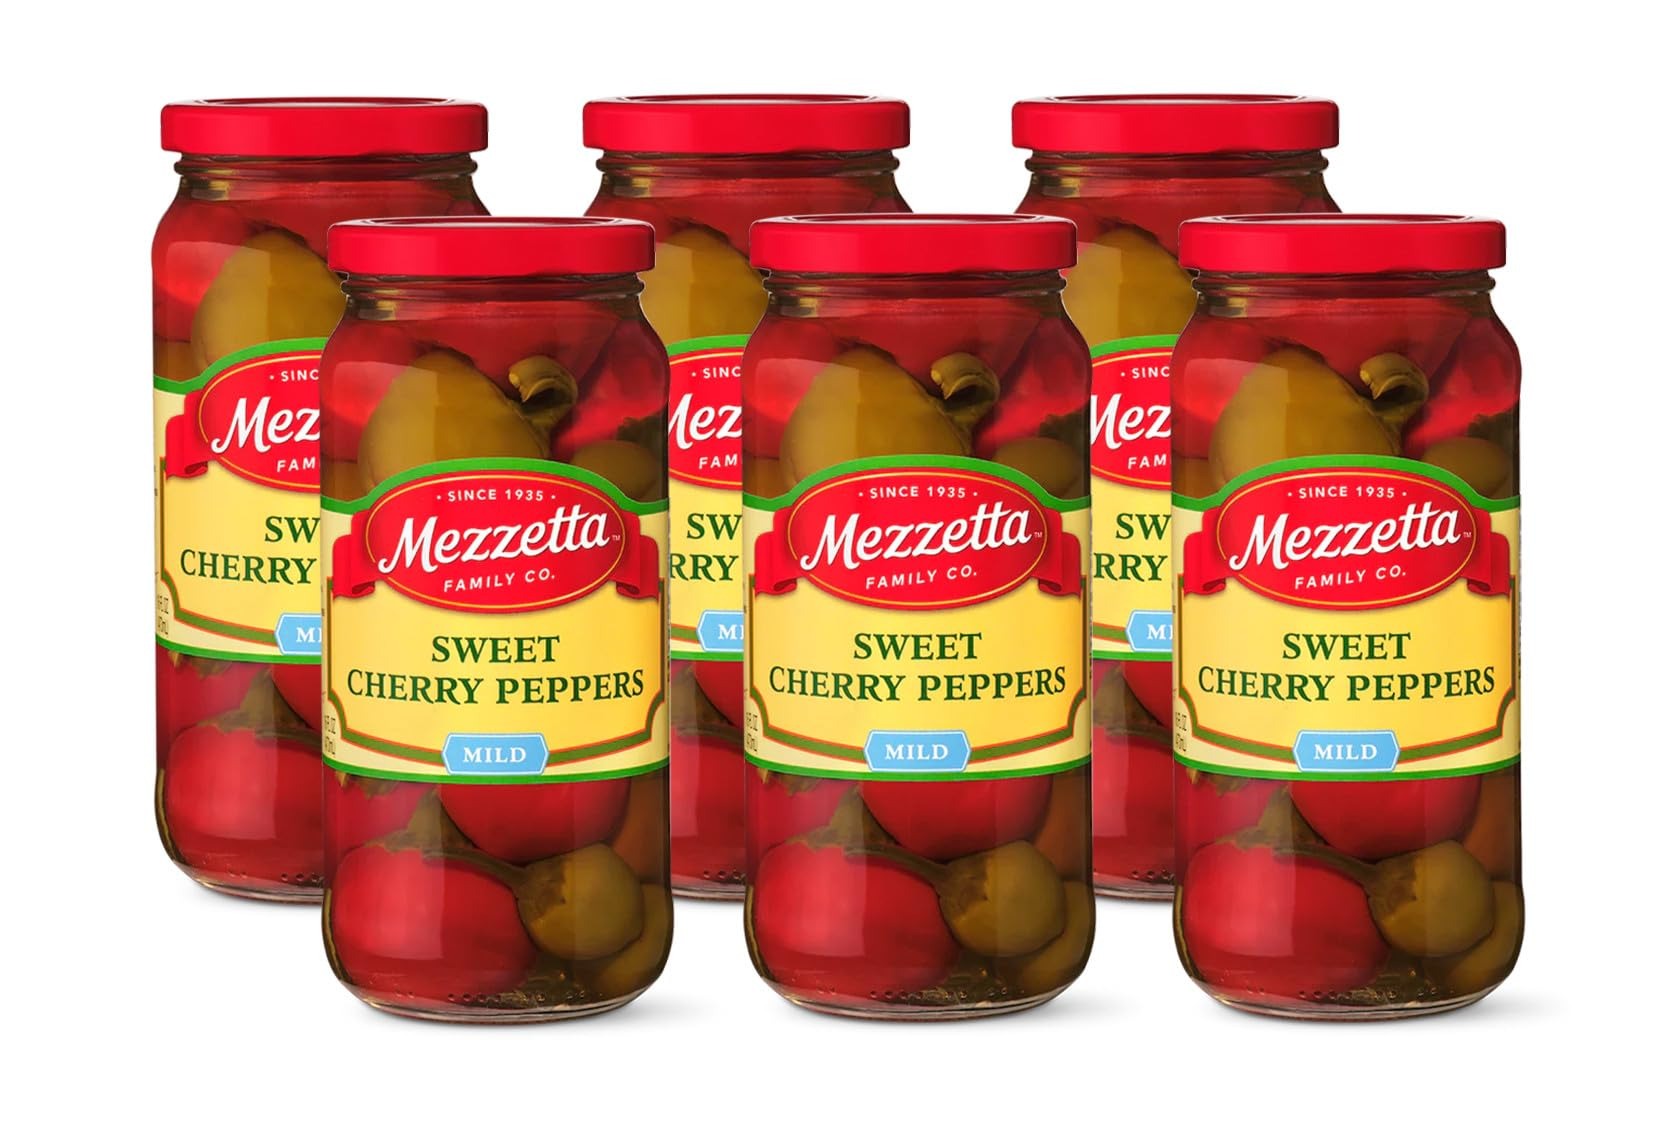
Item Name: Mezzetta Sliced Golden Greek Peperoncini (6-Pack) | Medium Heat, Certified Gluten Free, Keto, Kosher | 16 fl. Oz. (Pack of 6)
Bullet Point 1: Certified Gluten-Free
Bullet Point 2: Kosher
Bullet Point 3: Keto Project Verified
Bullet Point 4: Medium Heat
Product Description: Sourced from the sun-drenched pepper farms in the Peloponnese peninsula of Greece, Mezzetta Sliced Golden Greek Peperoncini evoke the aromas and jovial laughter of their native country with a mildly piquant, fruity flavor. Try sprinkling a few slices into a potato salad. Or just eat them right out of the jar.
Value: 96.0
Unit: Fl Oz

Price: 48.95